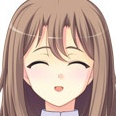
Portrait style: Anime Portrait